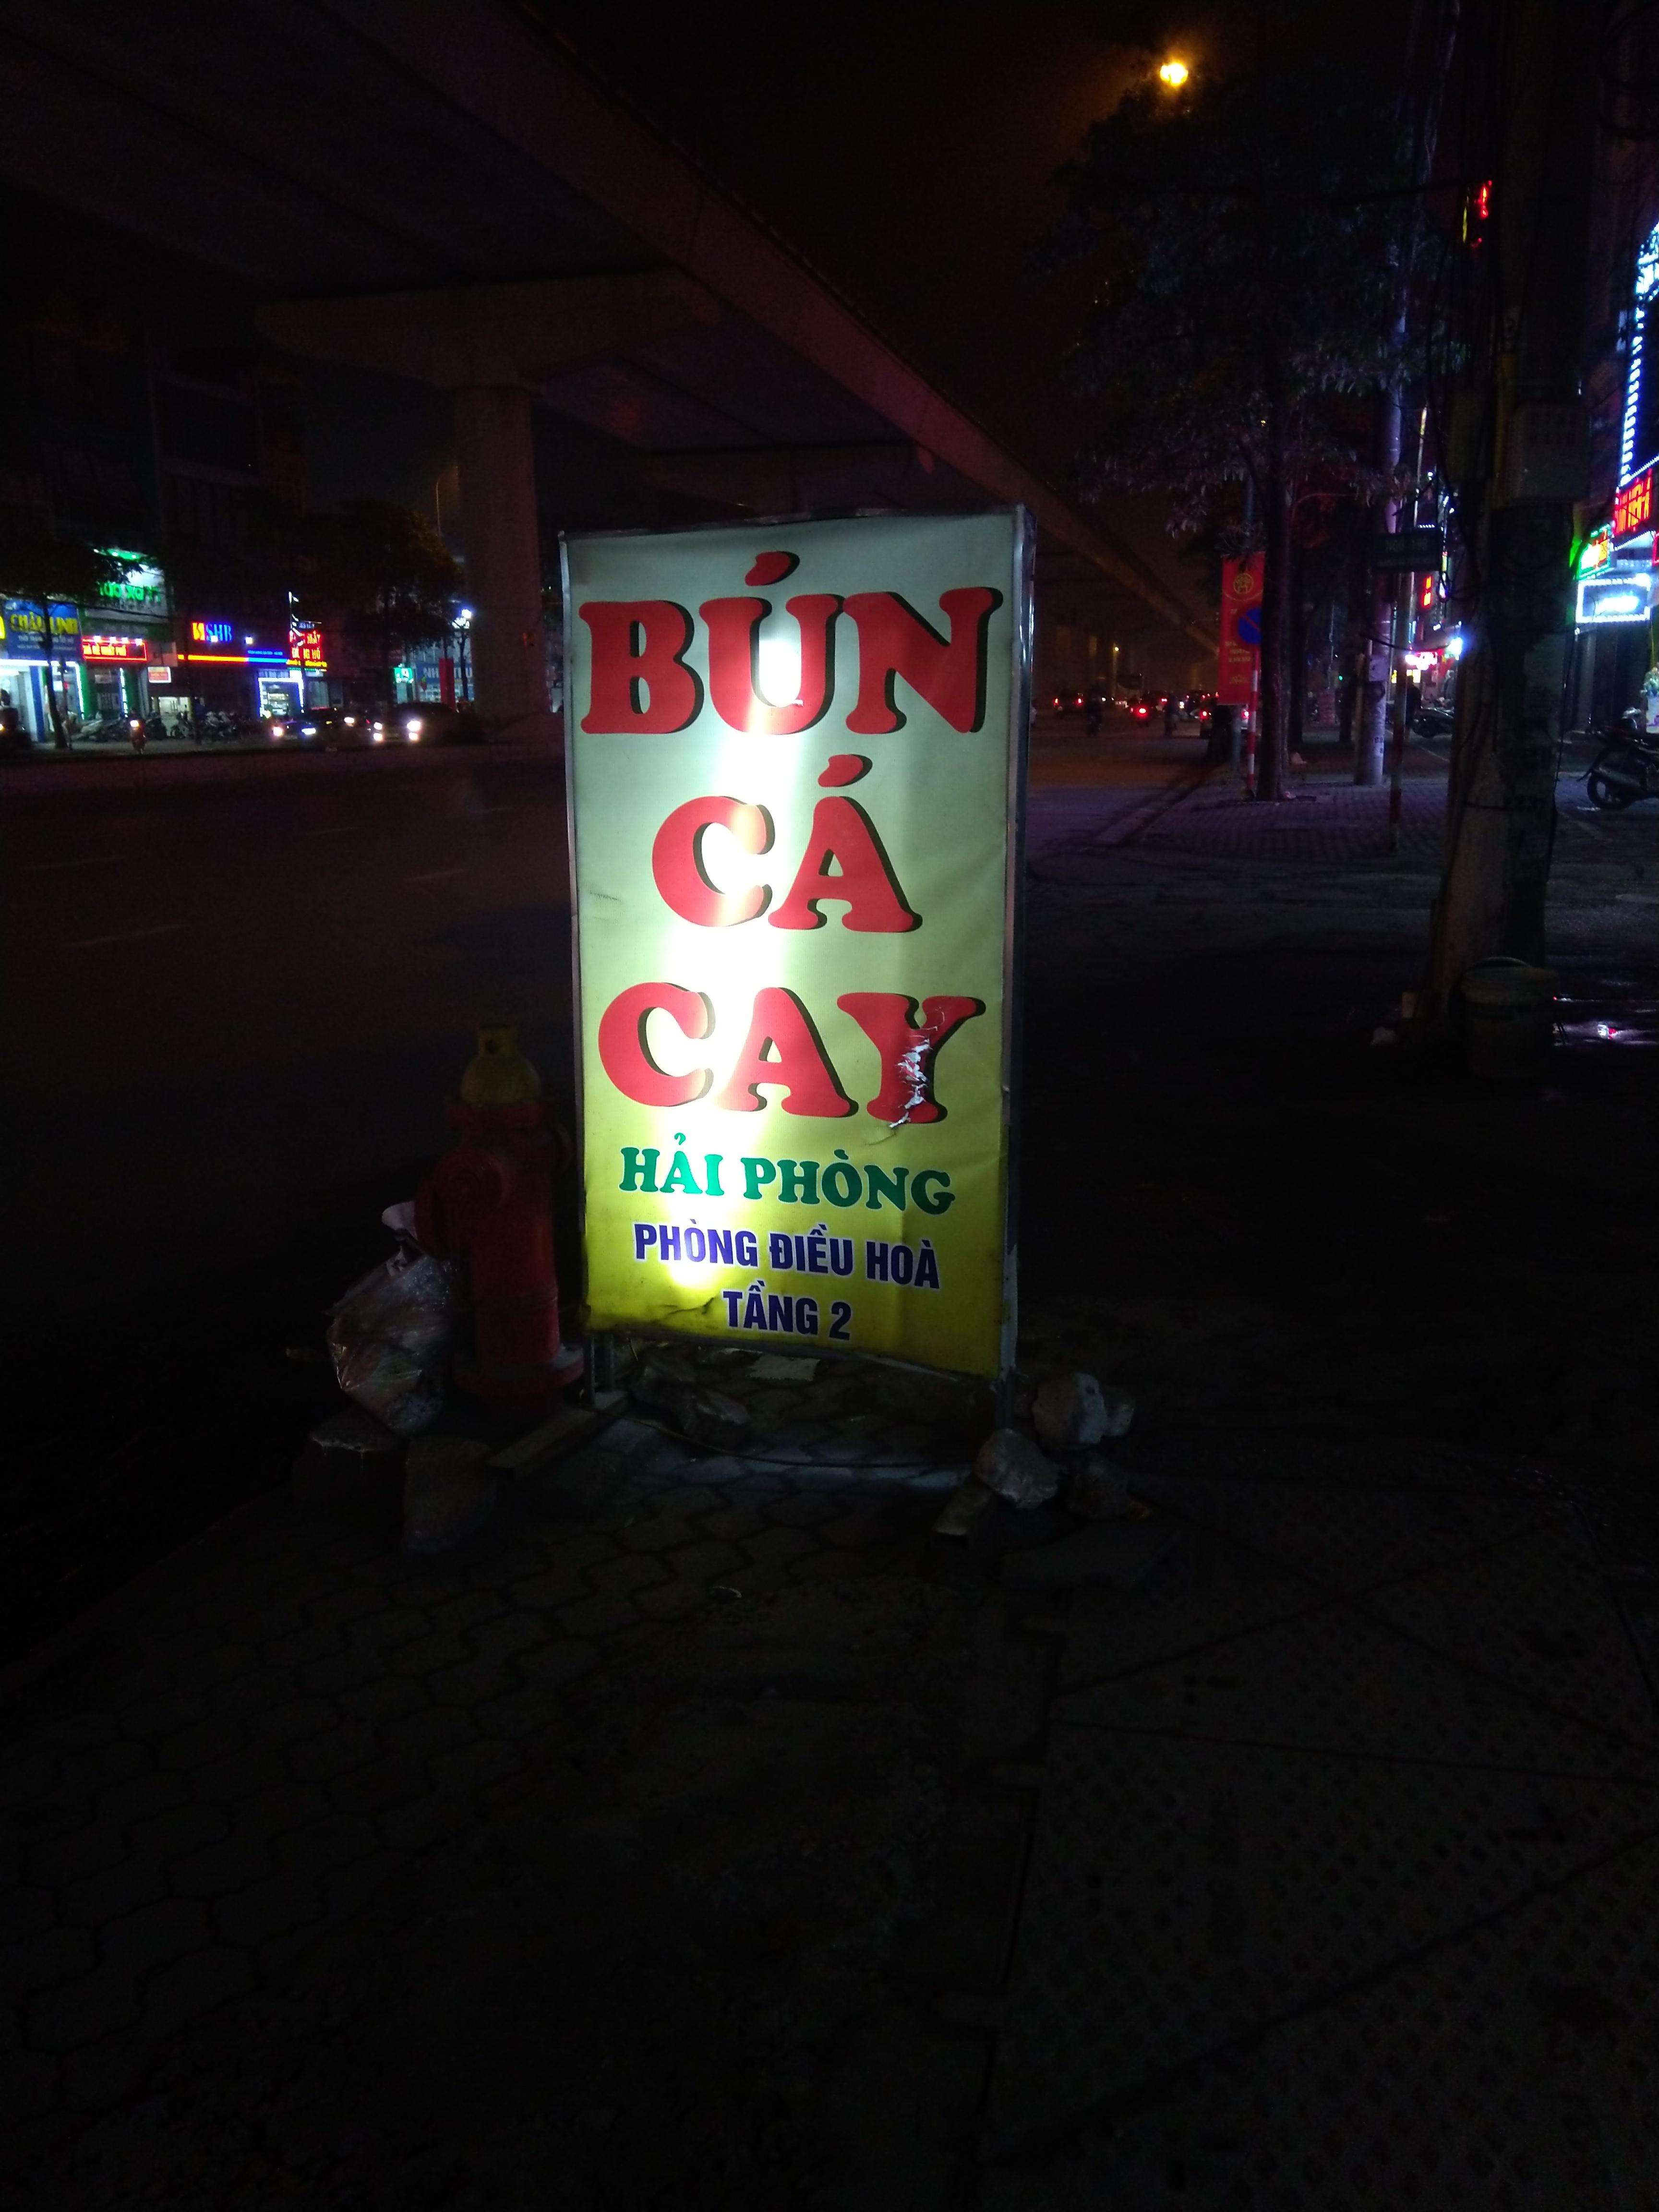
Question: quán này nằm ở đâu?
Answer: quán này nằm ở hải phòng